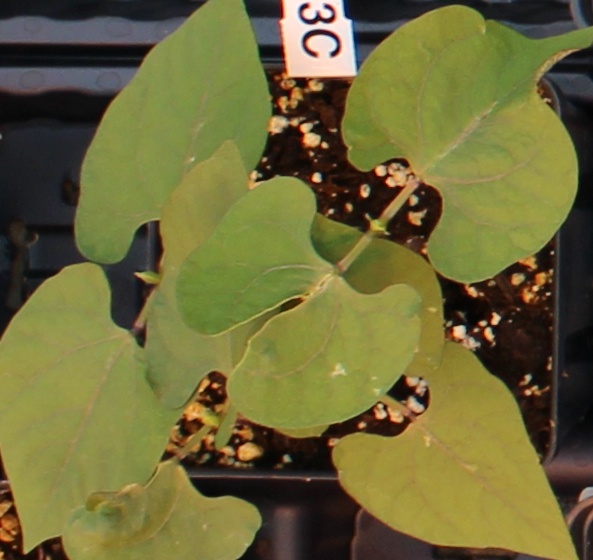
Label: Blackbean